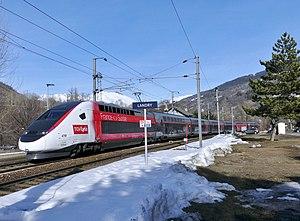
Vue, en hiver, du TGV assurant la marche n° 6435 depuis Paris jusqu'à Bourg-Saint-Maurice dans les Alpes et quittant Landry, derrière gare avant le terminus, en Savoie.
On appelle livrée la décoration extérieure d'un matériel roulant ferroviaire. Au cours de son histoire, depuis 1938, la Société nationale des chemins de fer français a utilisé de nombreuses livrées liées aux modes et aux changements de matériels. Certaines sont des essais sans lendemain sur quelques machines, d'autres sont de véritables marqueurs de l'identité de l'entreprise, par exemple la livrée « béton ».
Le TGV 2N2, ou RGV 2N, ou encore Euroduplex, est la 3ᵉ génération de TGV Duplex, en fabrication depuis 2011, par Alstom à Belfort et Aytré. Il est entré en service commercial de la SNCF le 11 décembre de la même année. Une partie des rames de l'entreprise publique française, au nombre de cinquante-cinq, sont également appelées L'Océane.
Lyria est une entreprise de transport ferroviaire qui gère les liaisons en TGV entre la France et la Suisse. Légalement, ce n'est pas une entreprise ferroviaire dans la mesure où elle ne possède ni licence ni certificat de sécurité.